False Divi Point

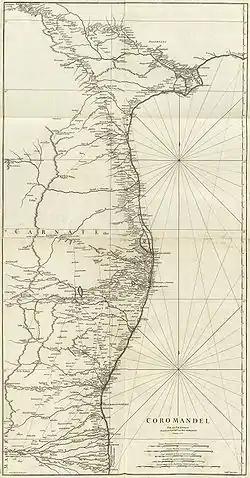
1753 map of the Coromandel Coast

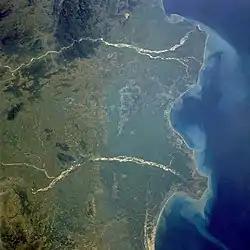
The Krishna River Delta (lower river system in image), with False Divi Point at eastern point.

The headlands point is located at the eastern apex of the Krishna River Delta, within the South India Region. The area is low, swampy, and dominated by Mangrove wetlands habitats.